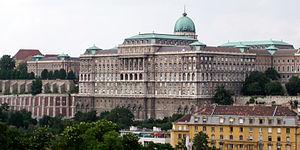
La Bibliothèque nationale Széchényi est située dans le château royal de Buda à Budapest. Elle est la bibliothèque nationale de Hongrie.